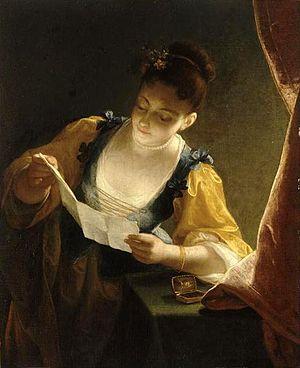
Jean Raoux: ""Jeune femme lisant une lettre""
Jean Raoux, né le 10 juin 1677 à Montpellier et mort le 10 février 1734 à Paris, est un peintre français.